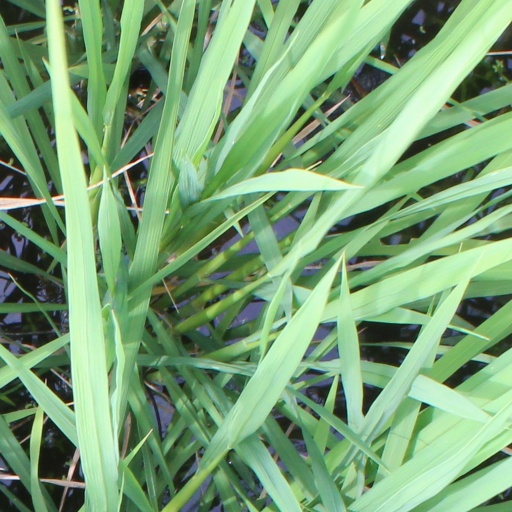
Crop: rice